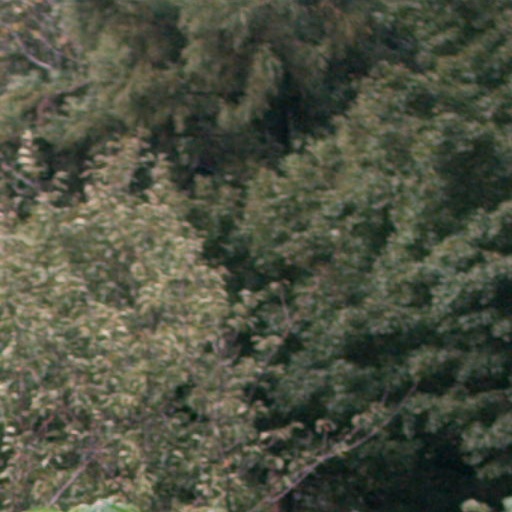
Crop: cassava